Bike boom

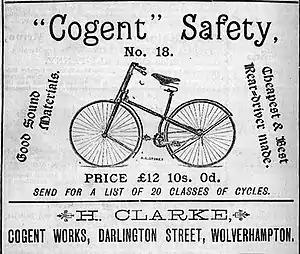
An advertisement for a safety bicycle that was to cause the great boom of the 1890s, costing £12 10s.

The bike boom or bicycle craze is any of several specific historic periods marked by increased bicycle enthusiasm, popularity, and sales.